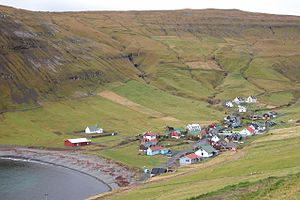
Kirker på Færøerne
Kirker på Færøerne er en oversigt over kirkebygninger på Færøerne.